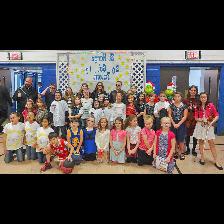
Label: Human